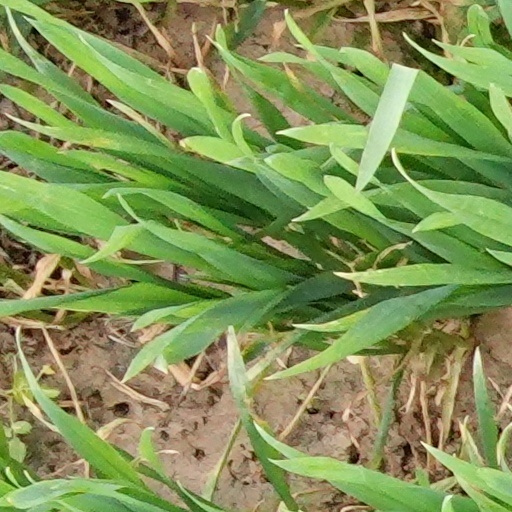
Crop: wheat